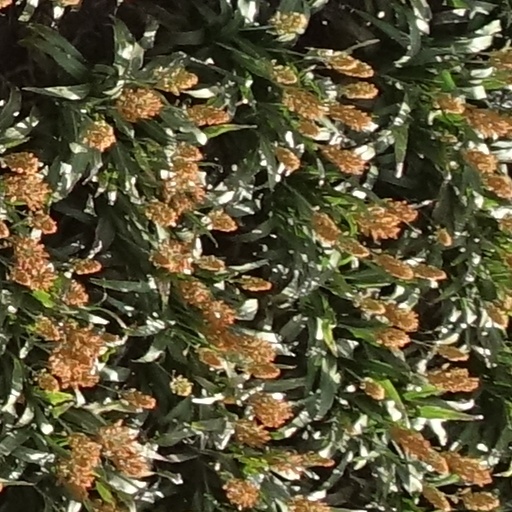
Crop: sorghum